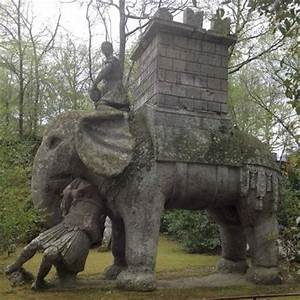
Label: elefante